Pryce Lewis

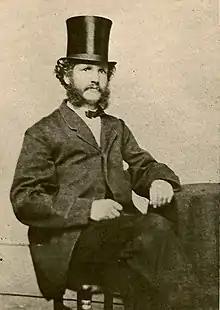

Pryce Lewis (February 13, 1831 – December 6, 1911) was an operative of the Pinkerton Detective Agency and Union spy during the American Civil War. His activities in Charleston, Virginia and the surrounding area heavily assisted the Union Army during the early years of the war. Lewis was later captured and played a part in the trial and execution of fellow agent Timothy Webster.